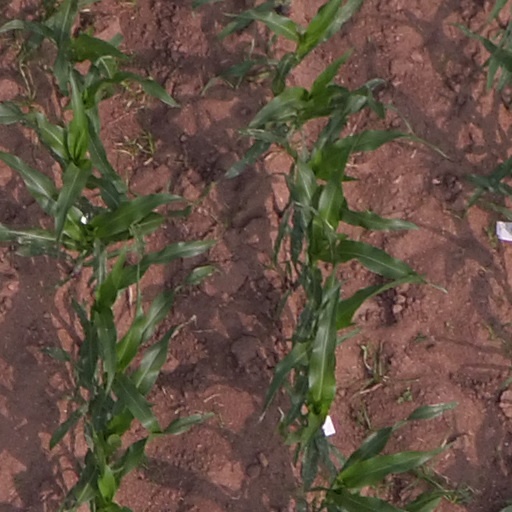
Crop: maize; corn